Cataractonium

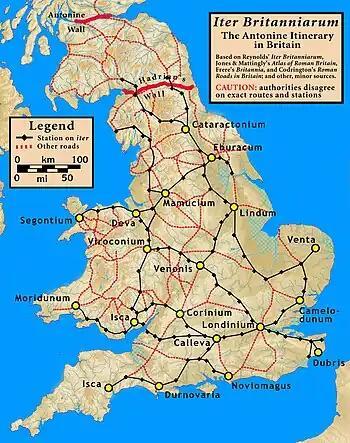
A map of the Roman roads in Britain

Cataractonium was a crossroads where the road north from Eboracum (York) and Isurium (Aldborough) split into Dere Street running 12 Roman miles northeast to Vinovium (Binchester) and the Roman equivalent of Watling Street running 16 or 18 Roman miles northwest to Lavatrae (Bowes). These roads communicated with and supplied Hadrian's and the Antonine Wall.